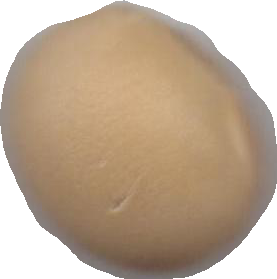
Variety: Dega